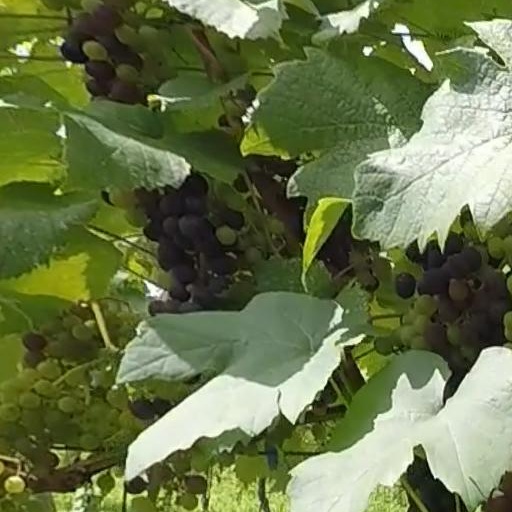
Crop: grape